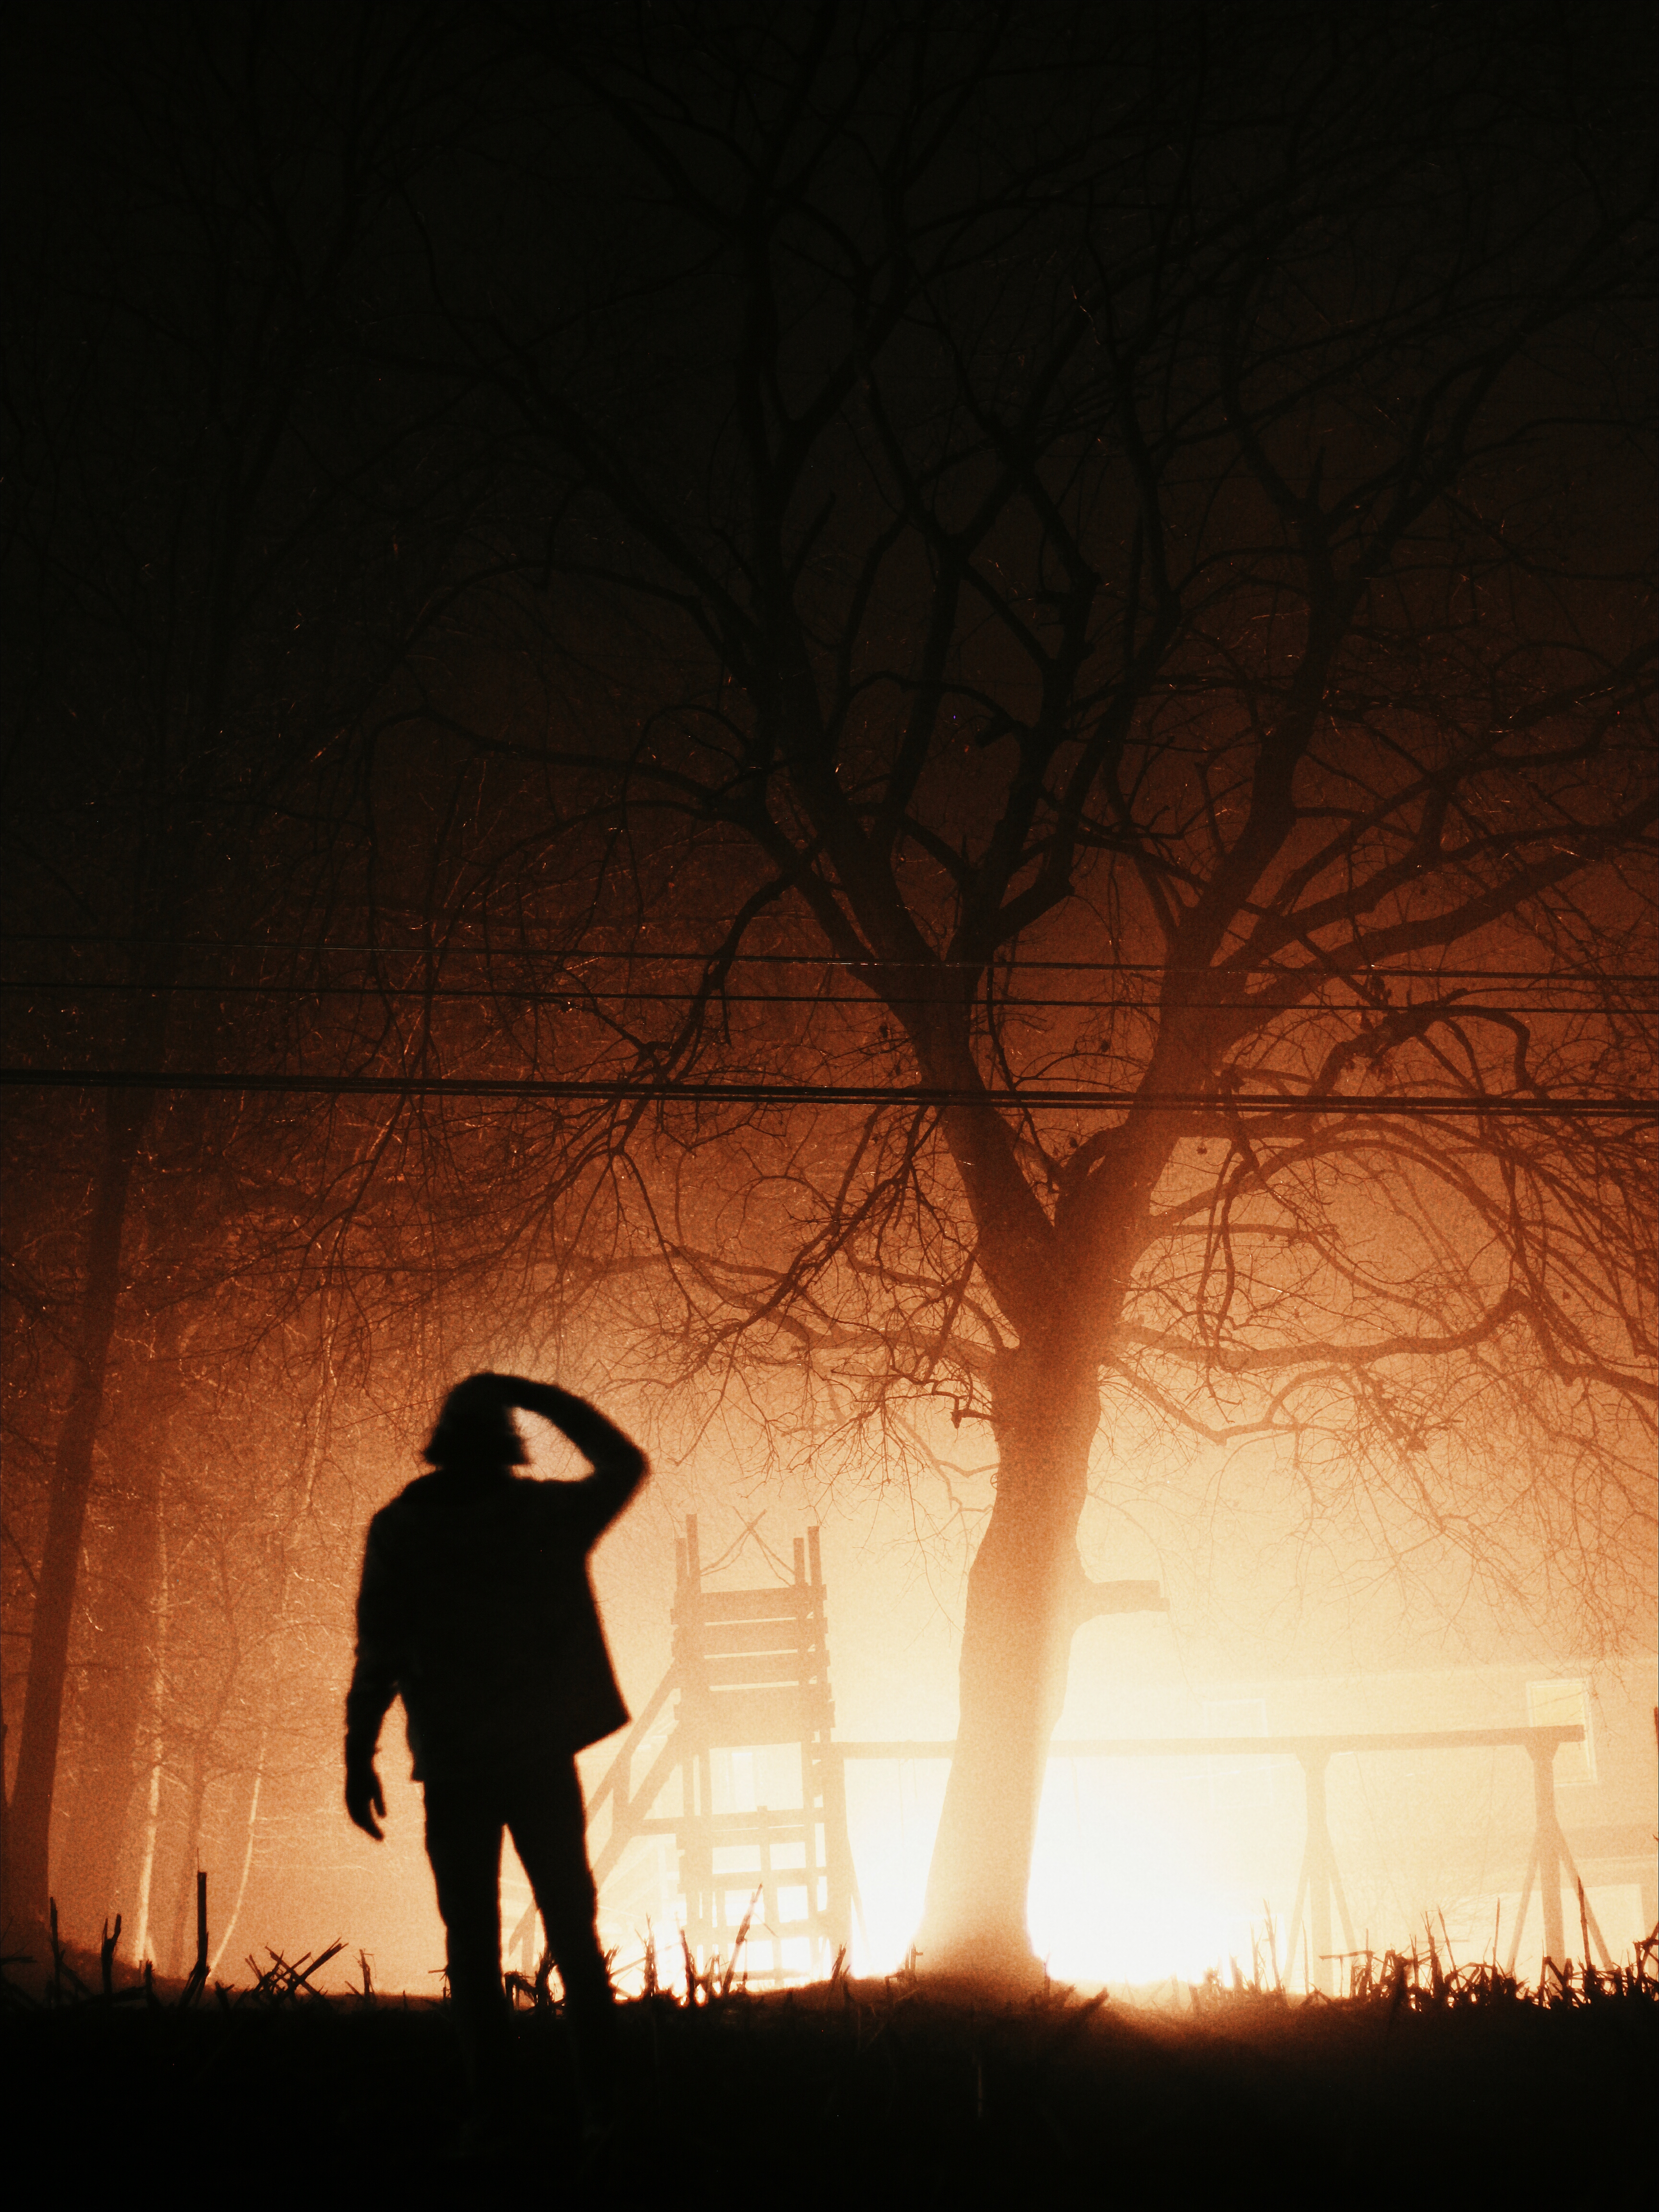
silhouette, light, sunset, night, sunlight, morning, dawn, dusk, evening, darkness, atmospheric phenomenon